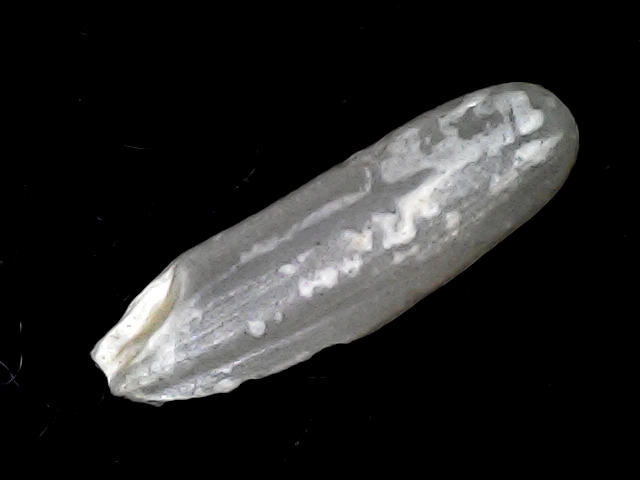
Rice variety: BD57